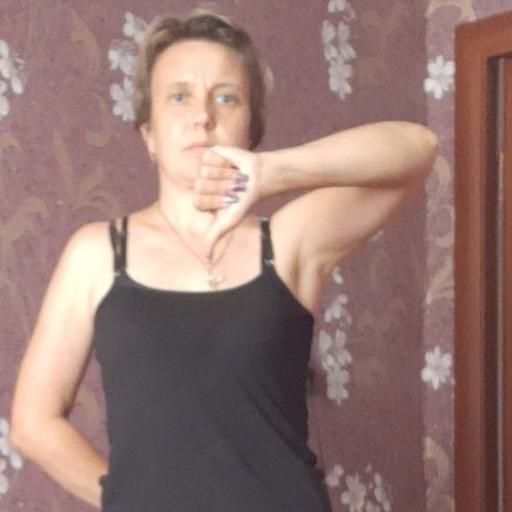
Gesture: dislike